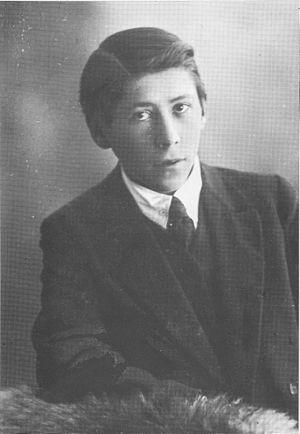
Le président du Parlement de Finlande est le président de l'Eduskunta, le parlement en Finlande.